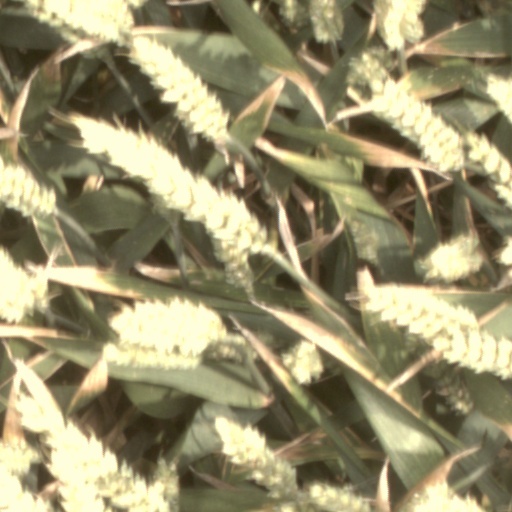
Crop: wheat